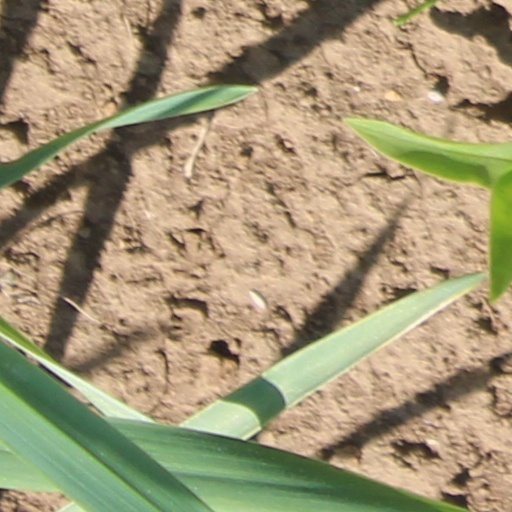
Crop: wheat